Daniel Hudson

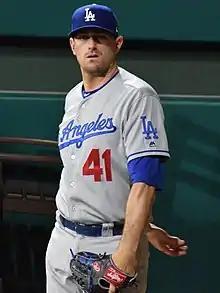
Hudson with the Dodgers in 2018

On July 30, 2010, the White Sox traded Hudson and minor league pitcher David Holmberg to the Arizona Diamondbacks for Edwin Jackson. He was 7–1 with a 1.69 ERA with the Diamondbacks that season. Hudson finished the 2011 season 16–12, with a 3.49 ERA and 169 strikeouts over 222 innings pitched. He also hit .277/.309/.369 and led all pitchers with 18 hits and 14 RBIs, winning the 2011 Silver Slugger as the best batter at his position. He helped lead the team to an NL West division title but faltered in the NLDS as he gave up five runs in Game 2 and was credited with the loss.